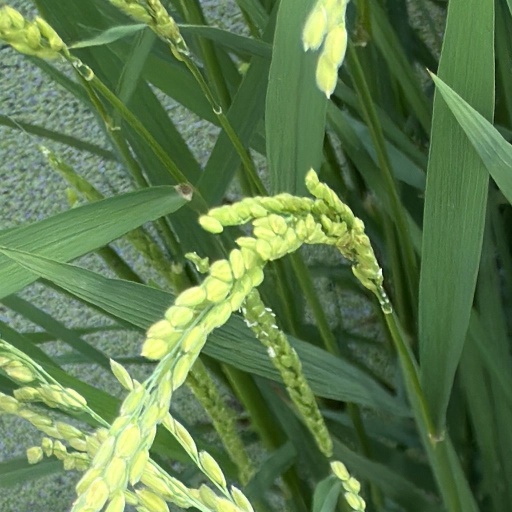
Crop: rice